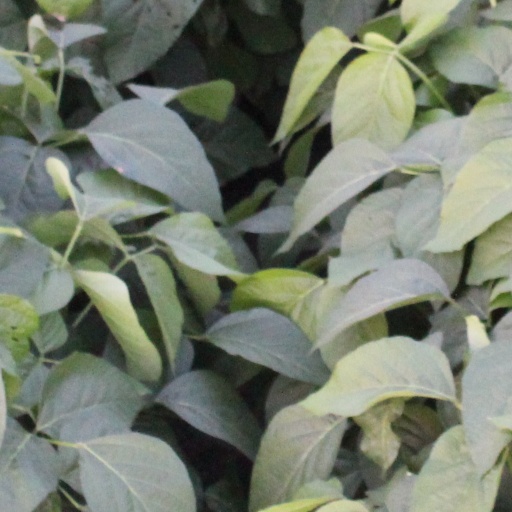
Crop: soybean